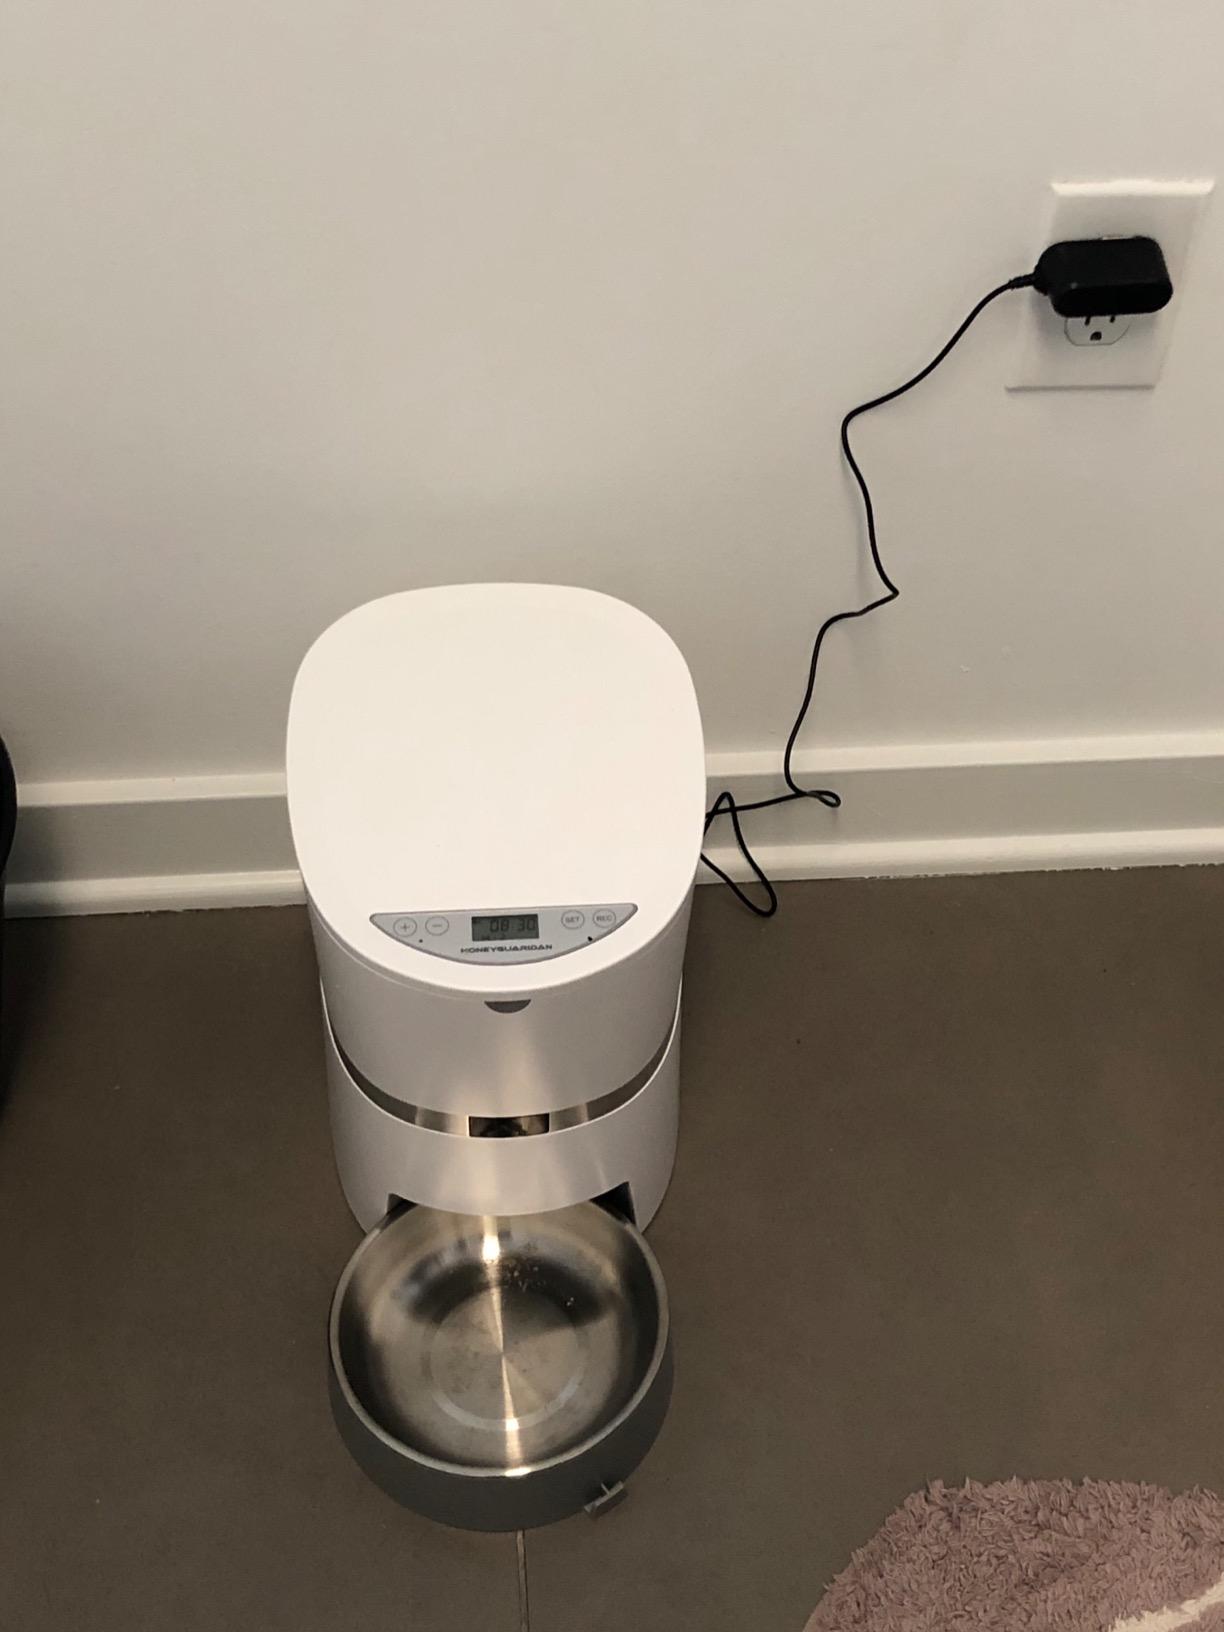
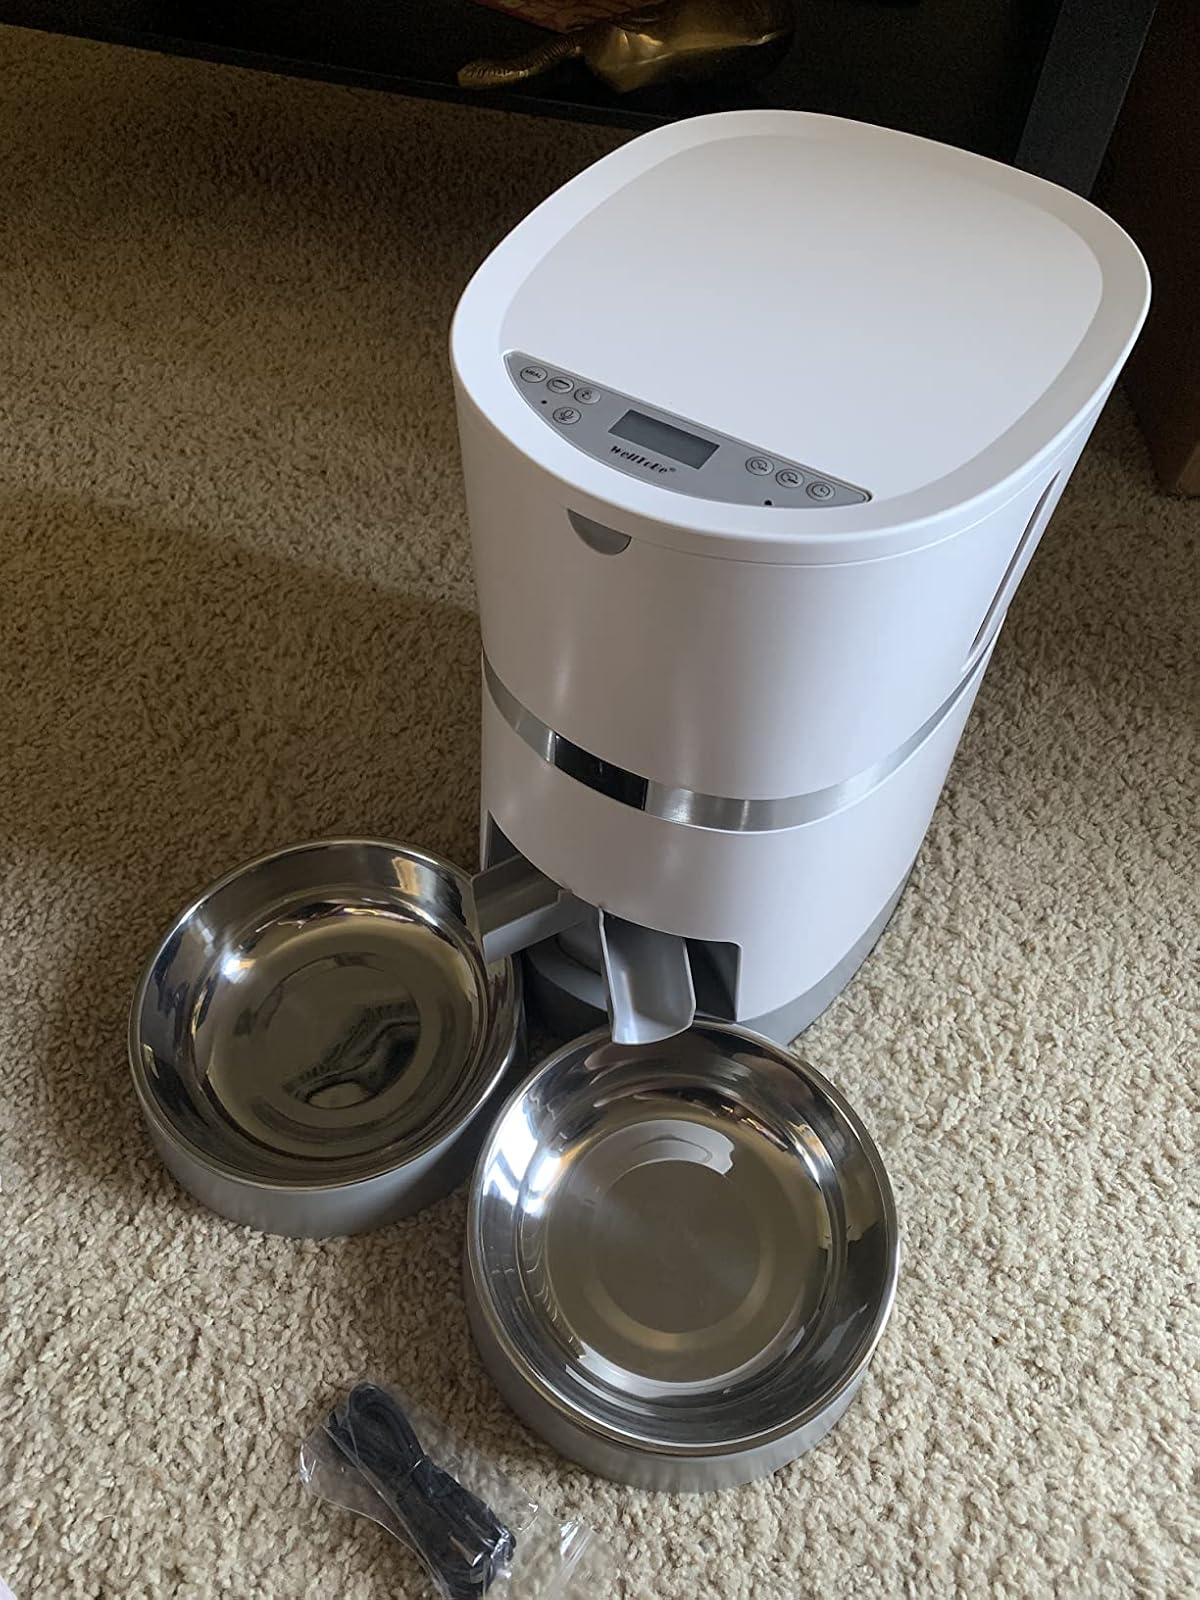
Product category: items_feeder
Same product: no